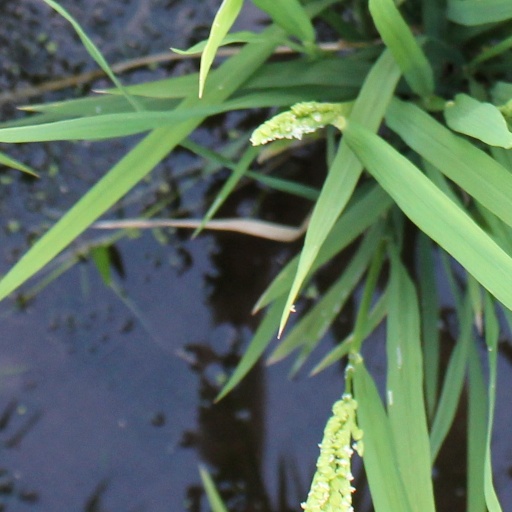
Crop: rice